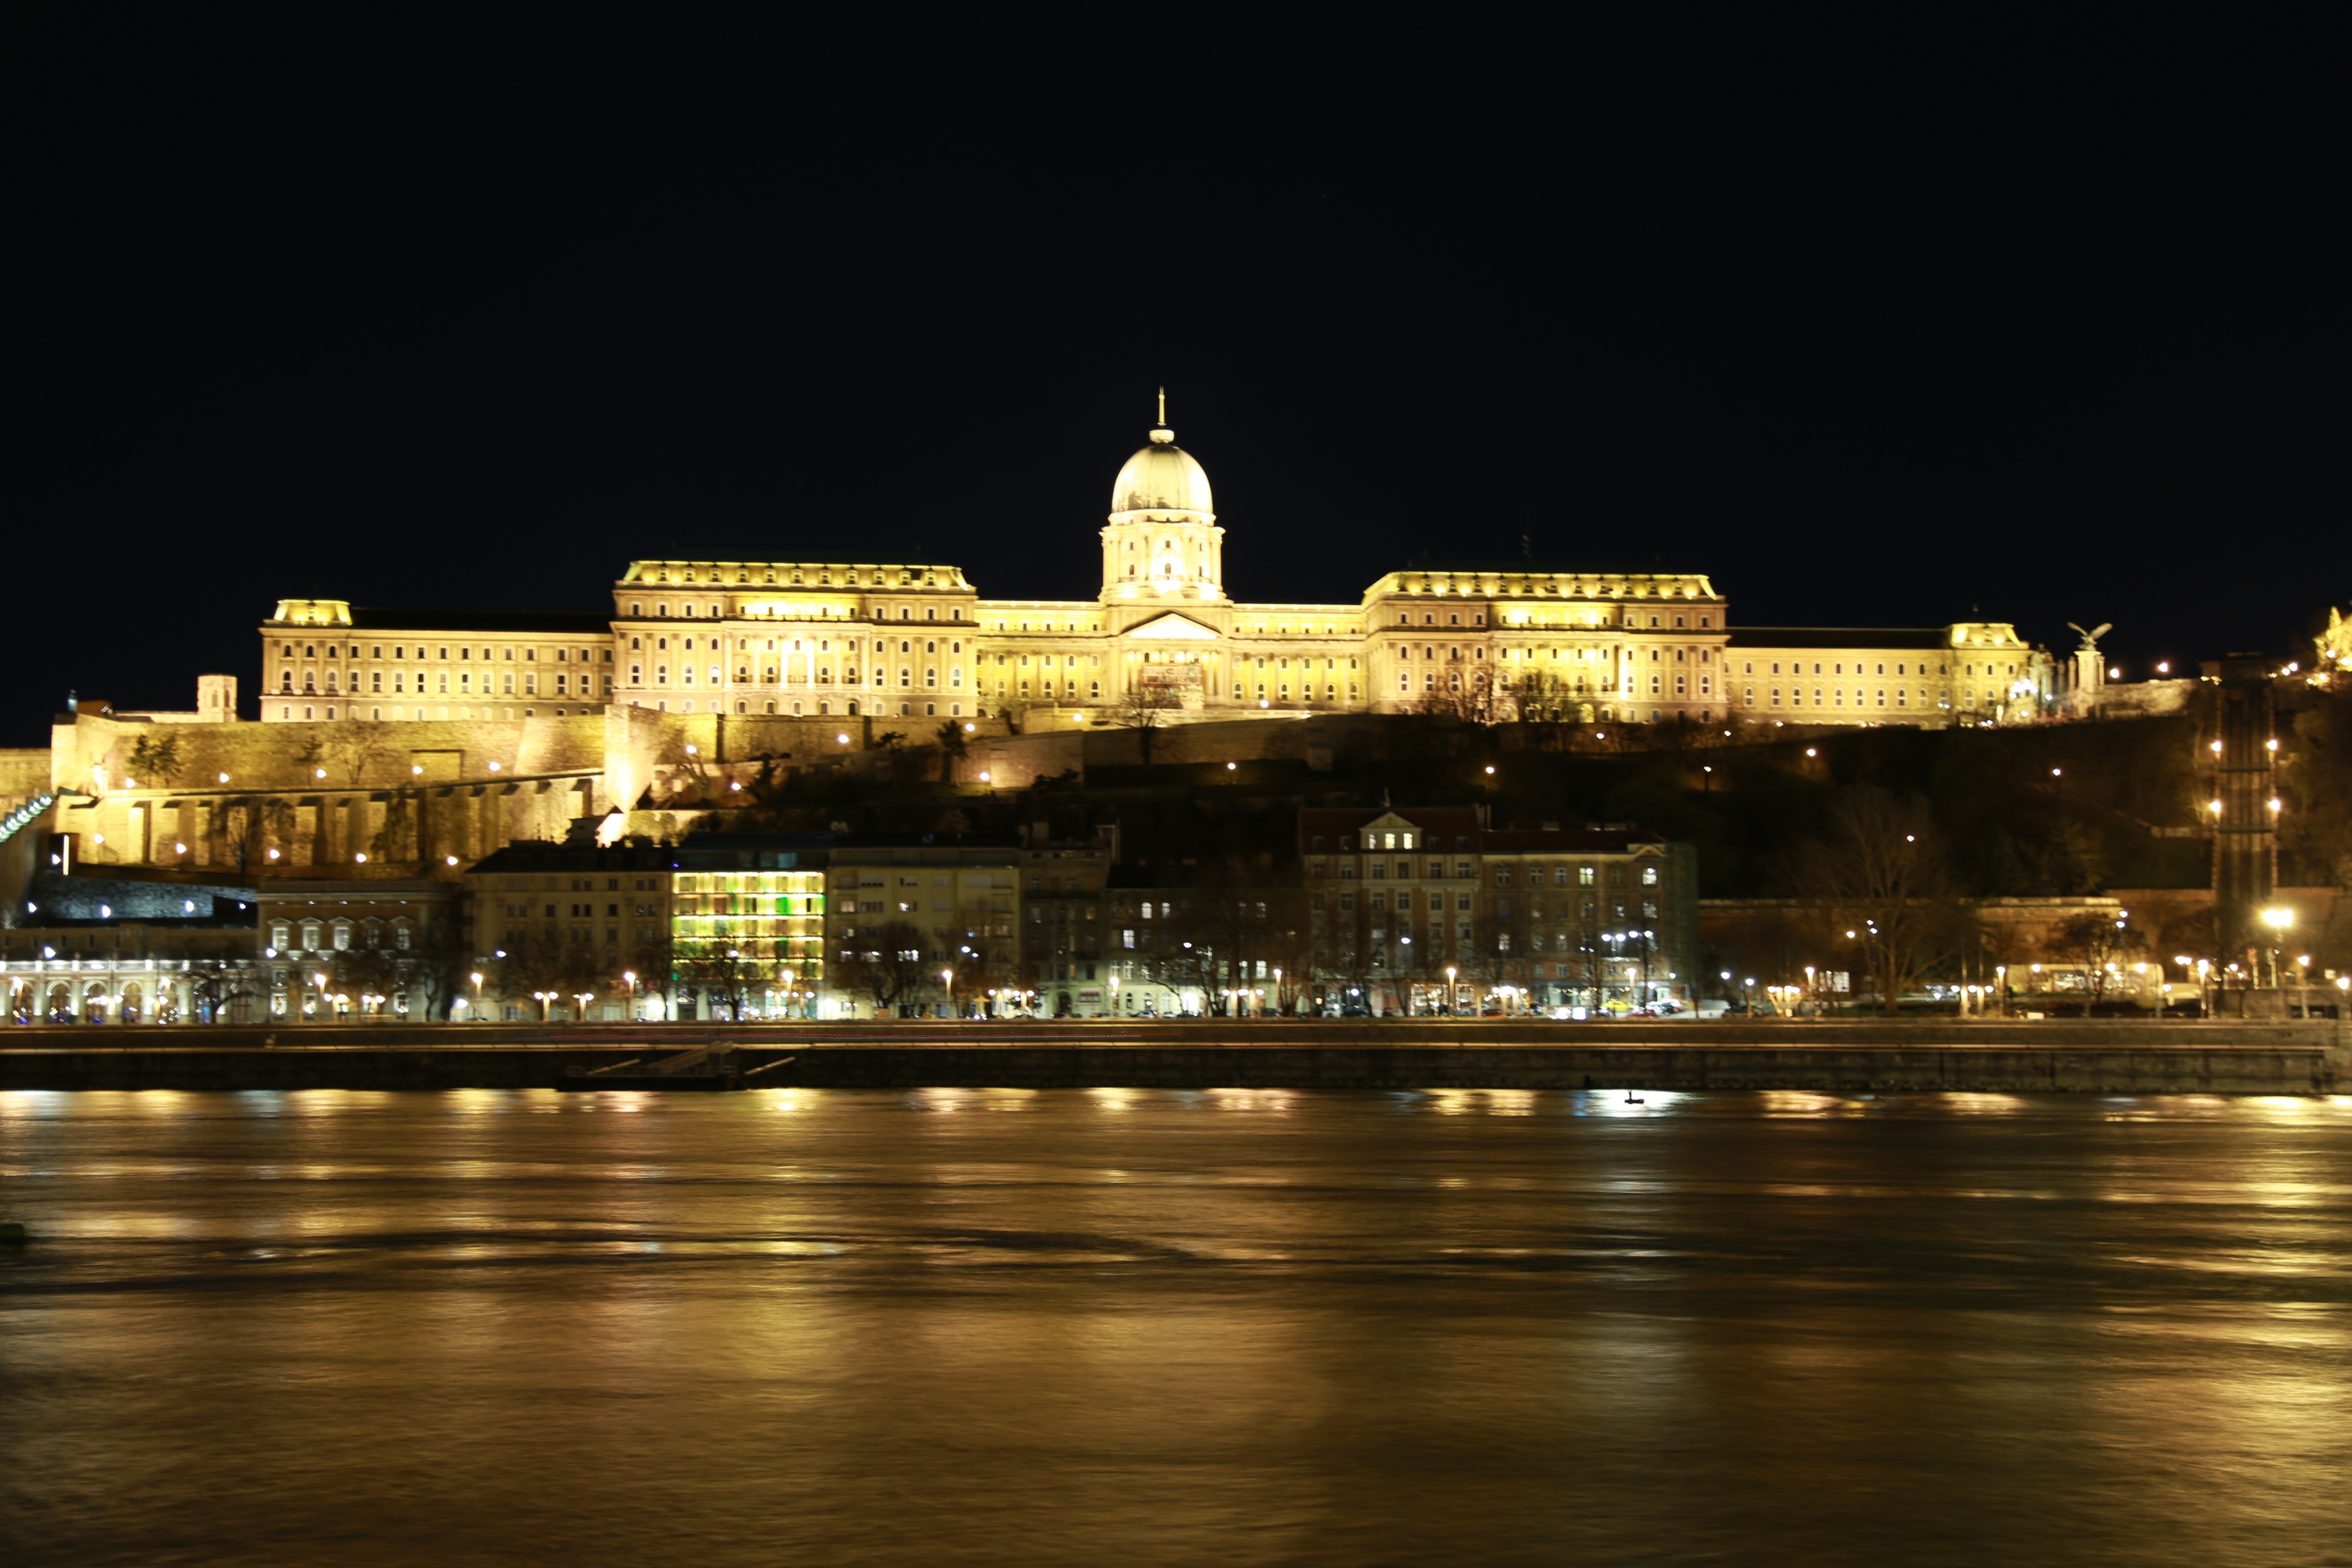
skyline, night, city, cityscape, dusk, evening, reflection, landmark, budapest, hungary, geller spa, human settlement